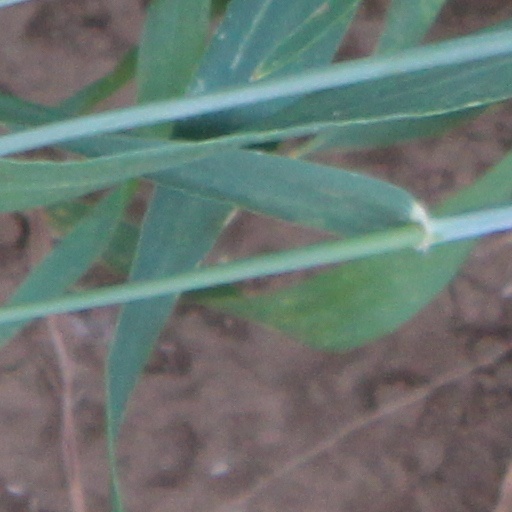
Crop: wheat